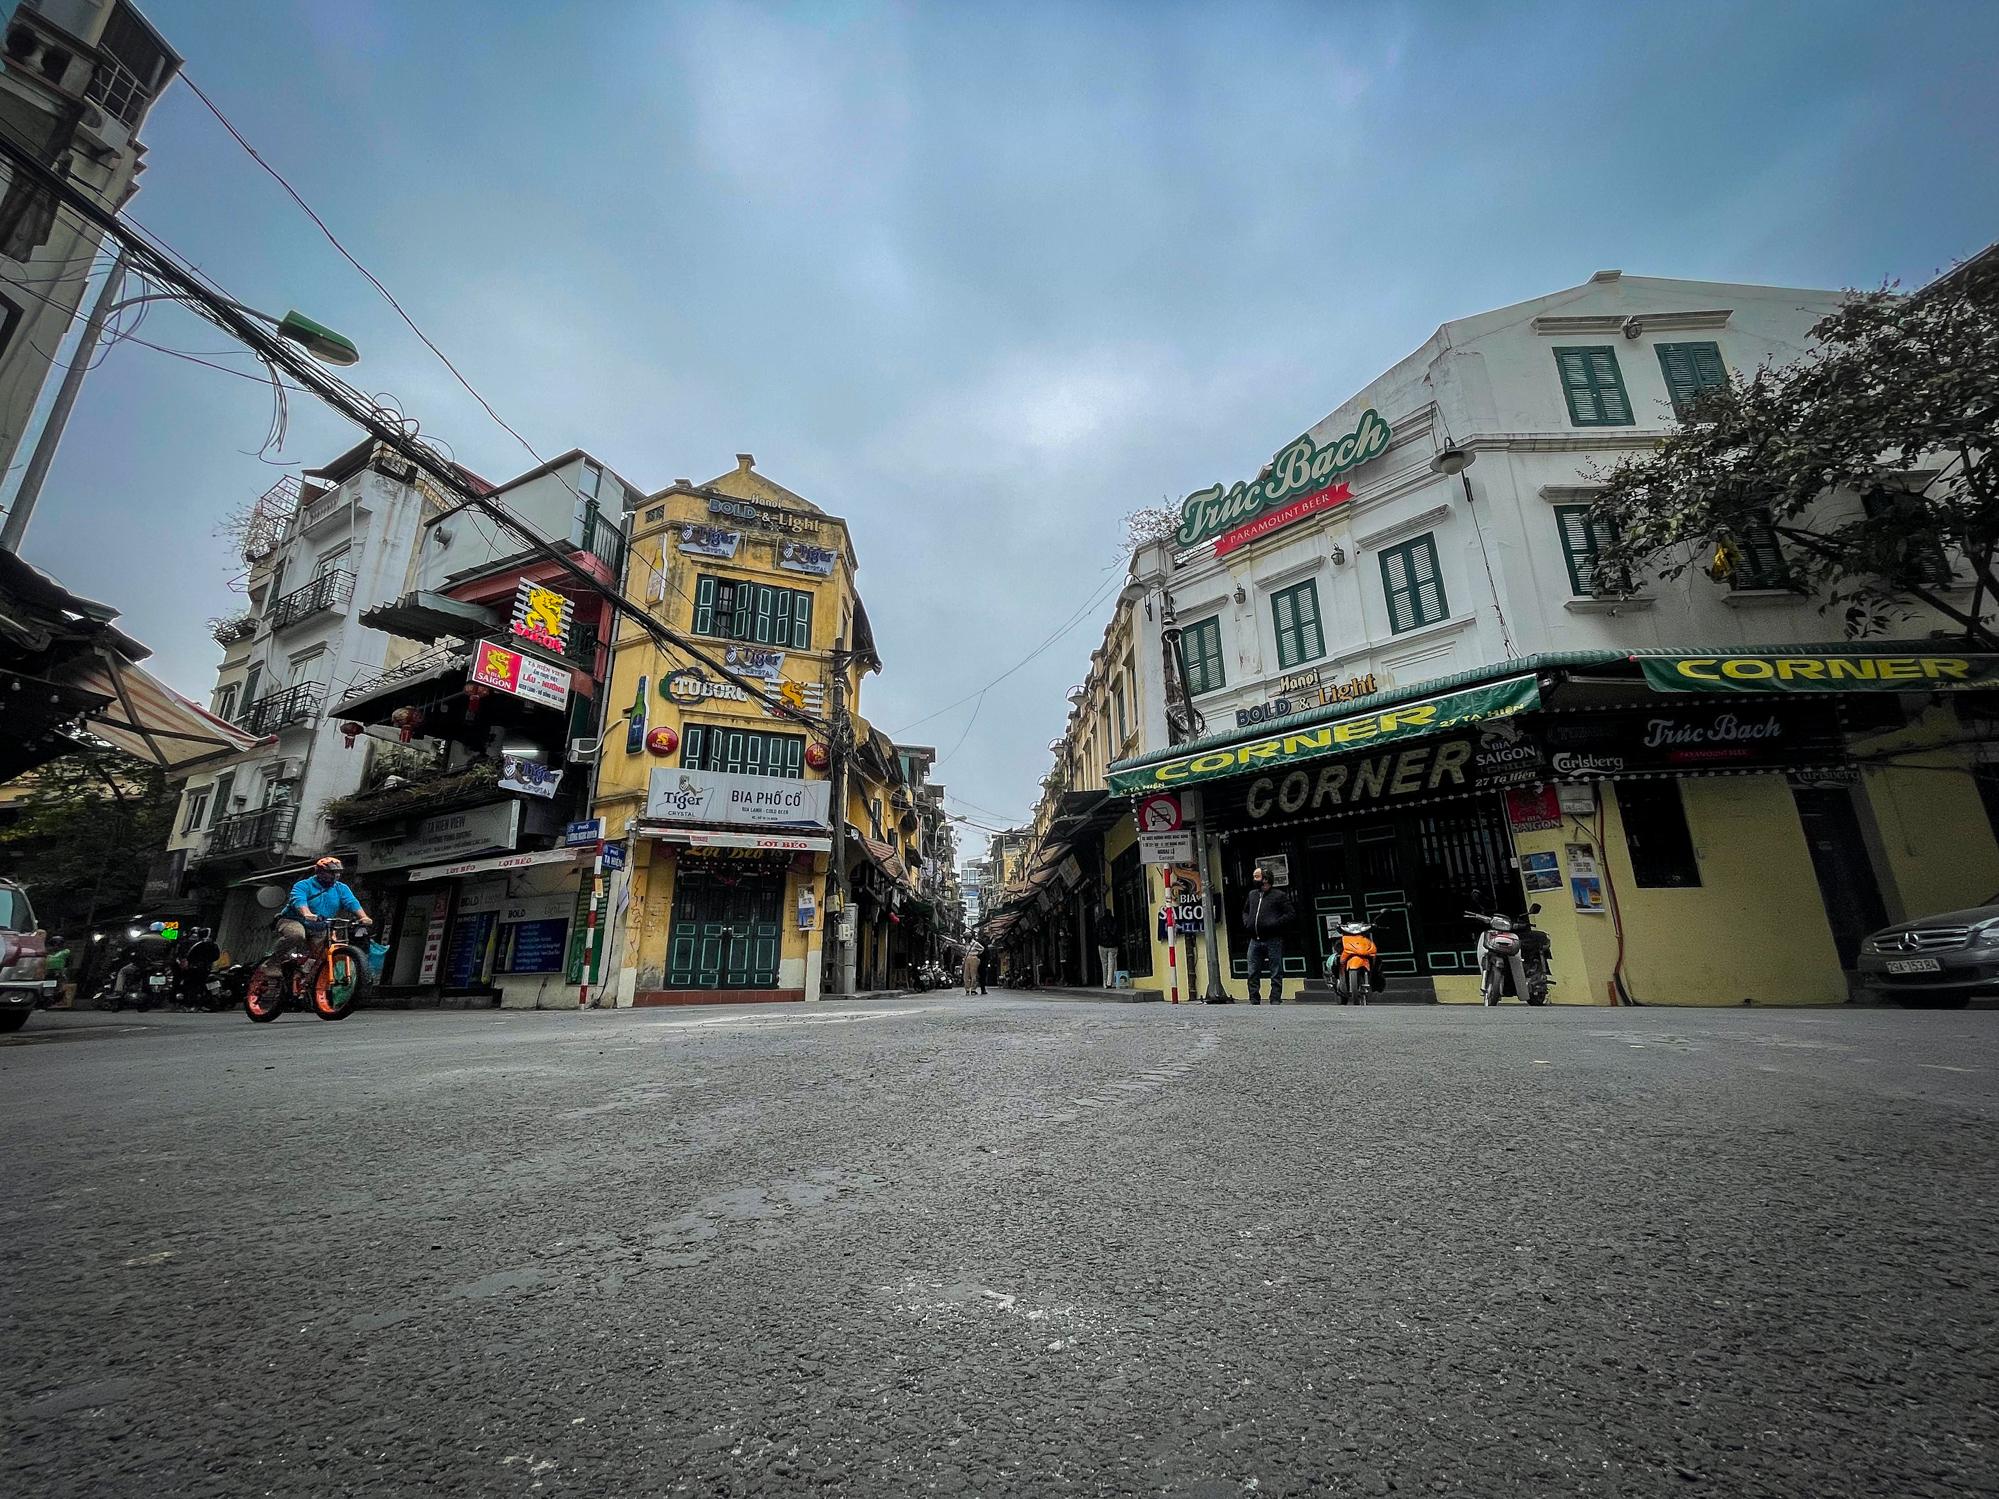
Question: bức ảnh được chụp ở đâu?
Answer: một con đường